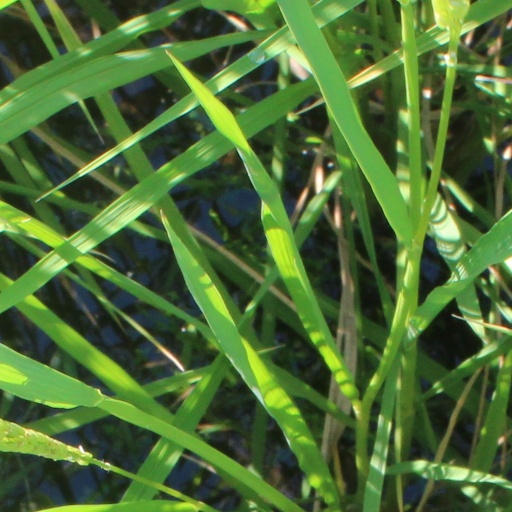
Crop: rice